Peter I, Duke of Bourbon

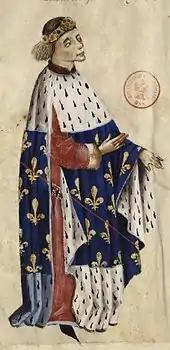
A portrait of Peter from a 15th century "Armorial d'Auvergne"

On 8 August 1345 Peter was appointed by Philip VI as his lieutenant on the south-west march. His opponent was to be Henry, Earl of Derby (later Earl and Duke of Lancaster) who completed disembarking his army at Bordeaux the day after Peter's appointment.